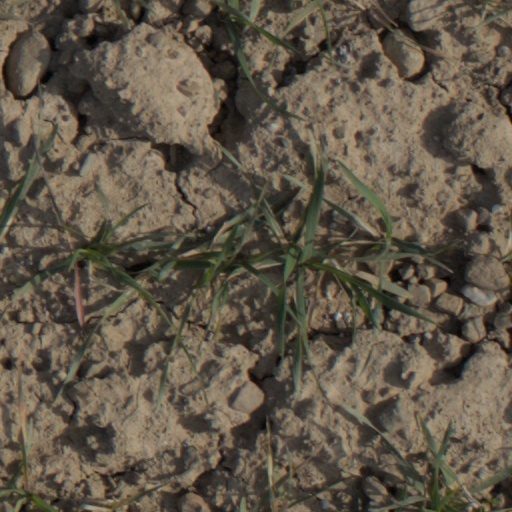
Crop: wheat